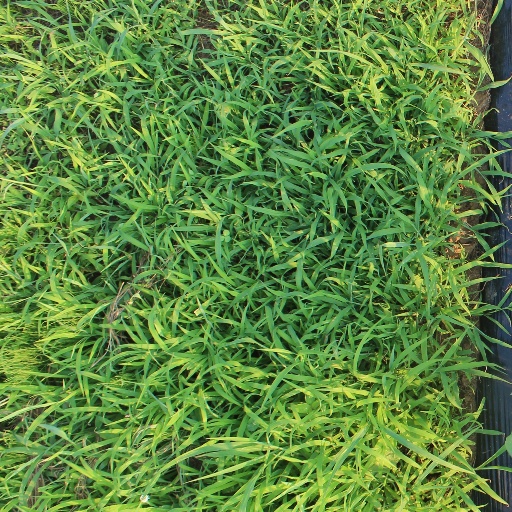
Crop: sorghum